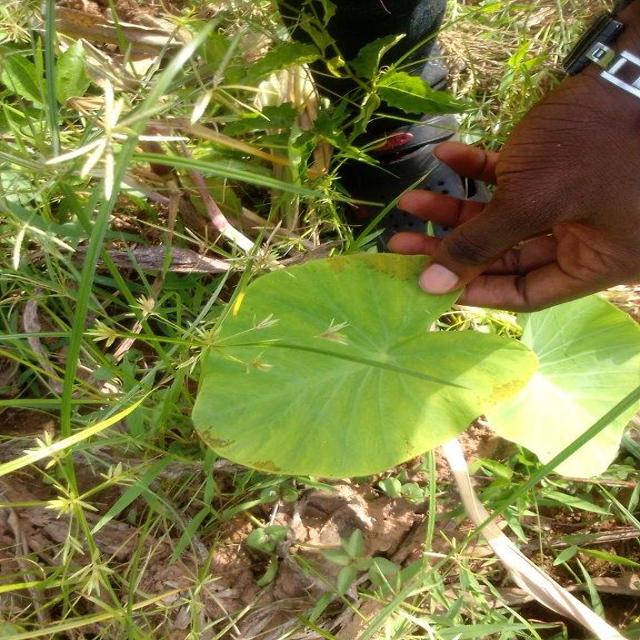
Label: Mid_Blight